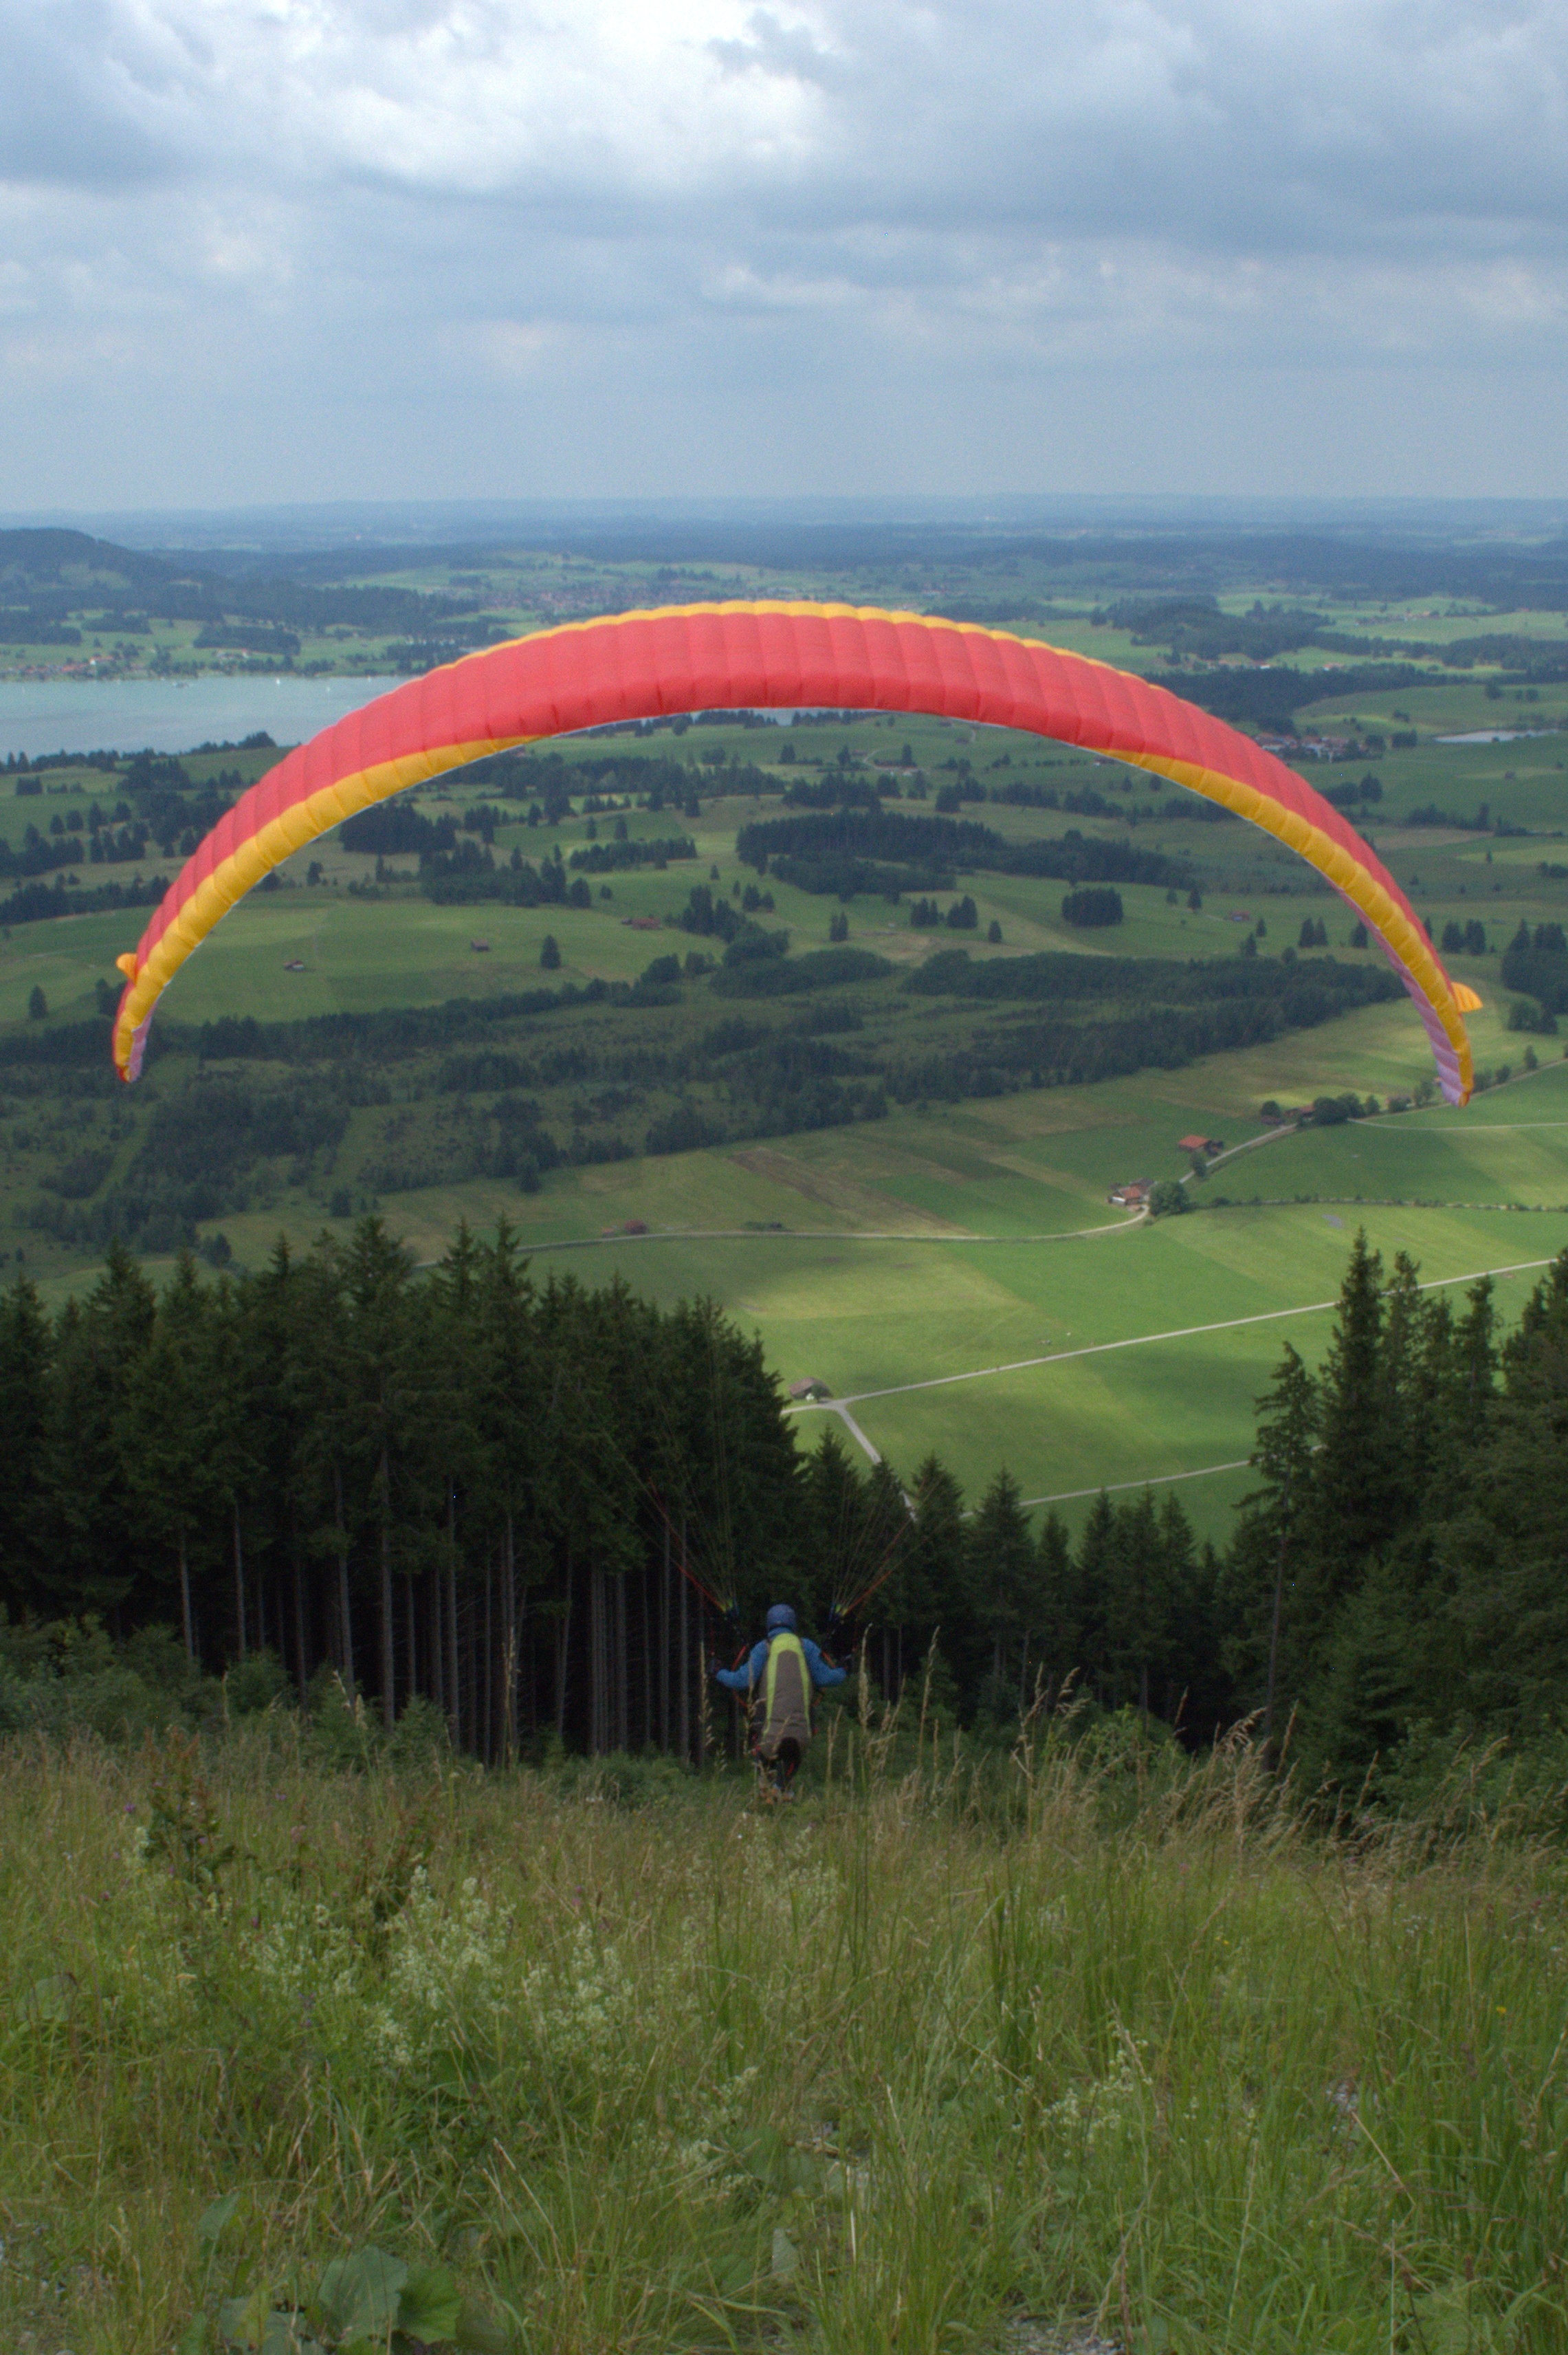
sky, field, meadow, hill, adventure, fly, high, flight, extreme sport, paragliding, paraglider, height, rainbow, mat, sports, gliding, grassland, vision, outlook, airy, air sports, springer, paraglider springer, paragliding flight, atmosphere of earth, windsports